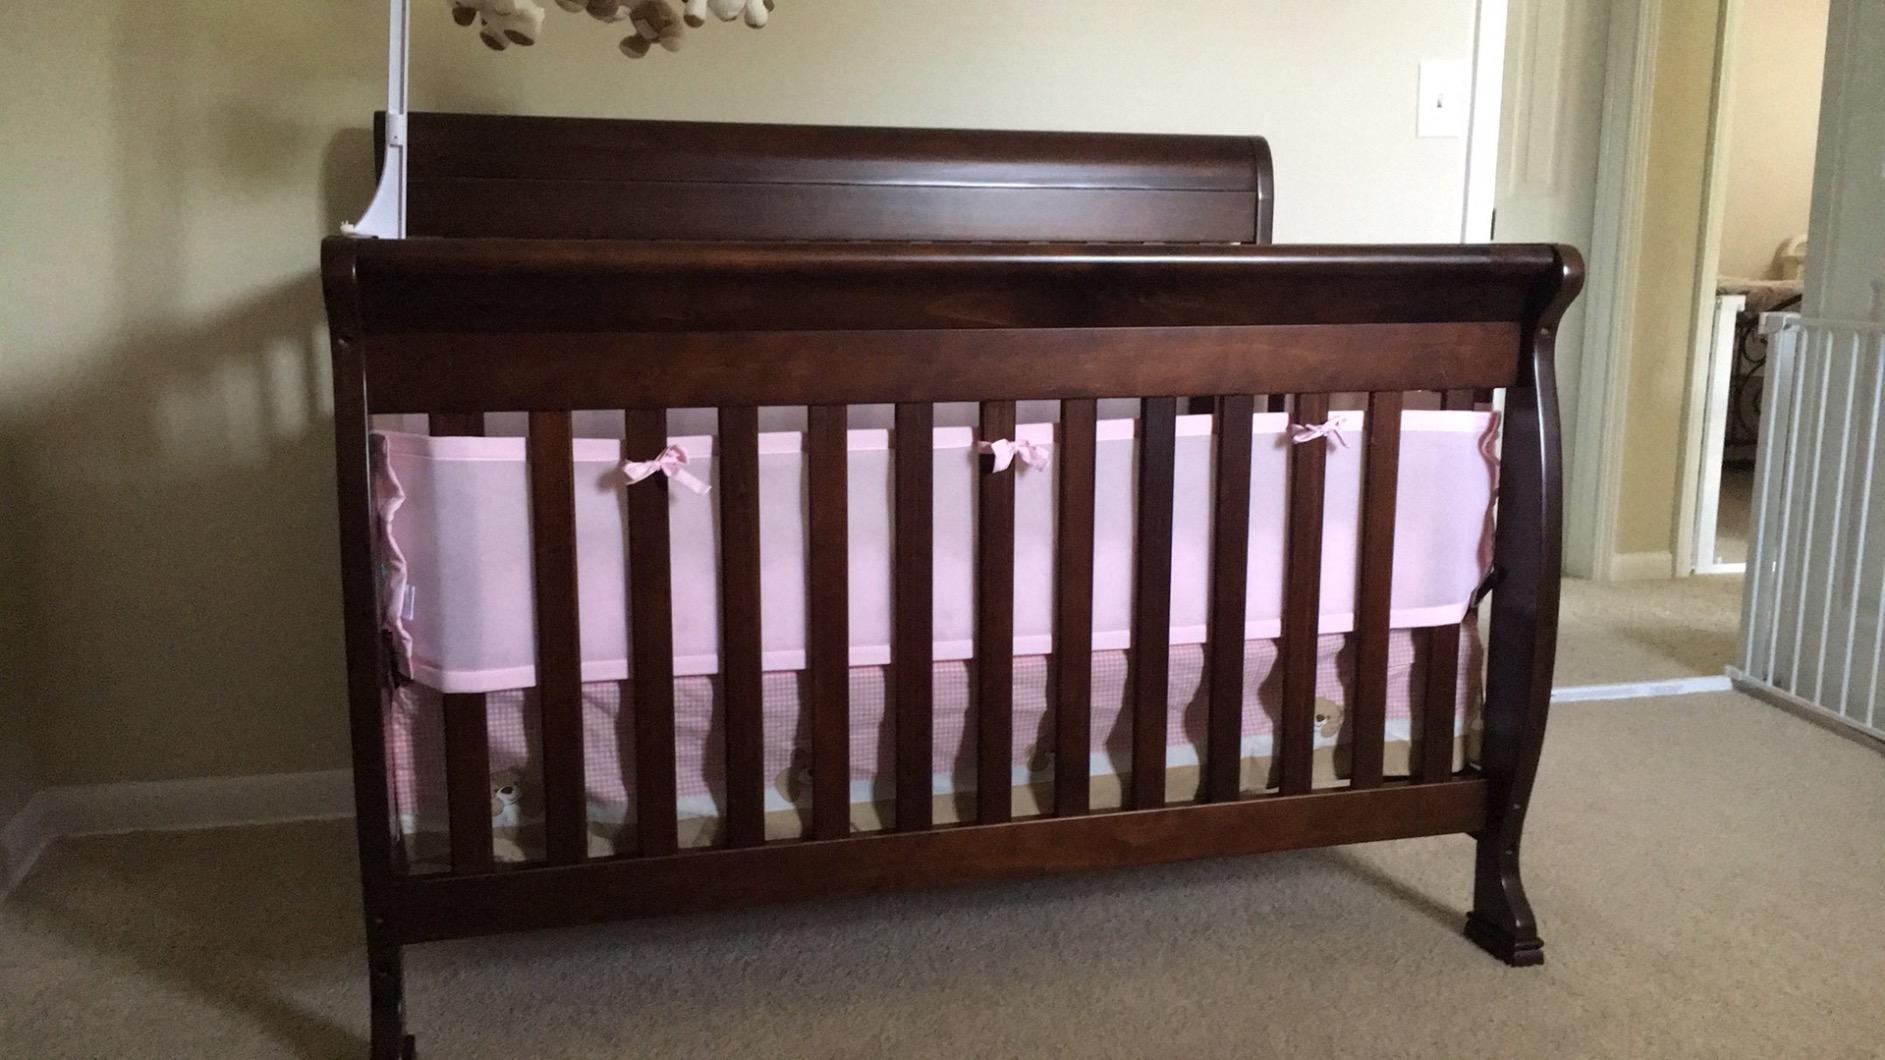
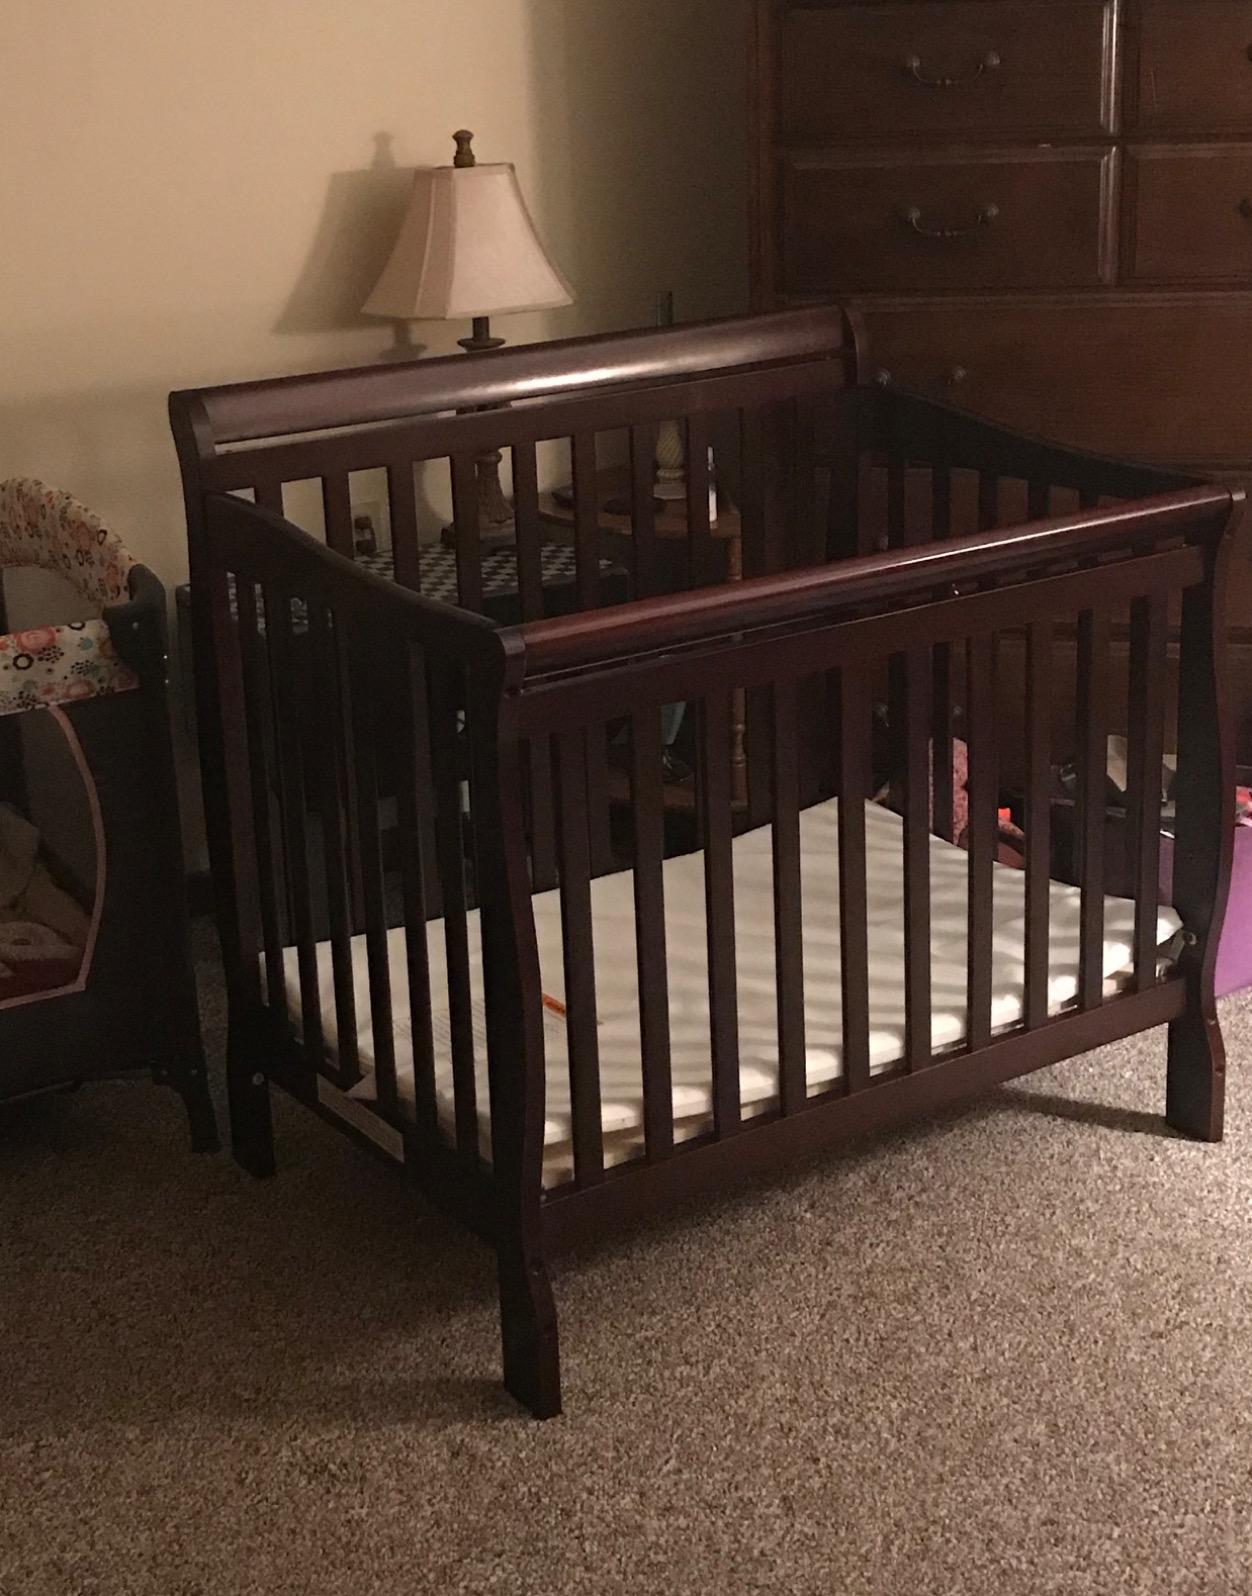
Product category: products_crib
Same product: no